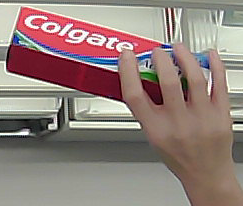
Product: colgate_toothpaste